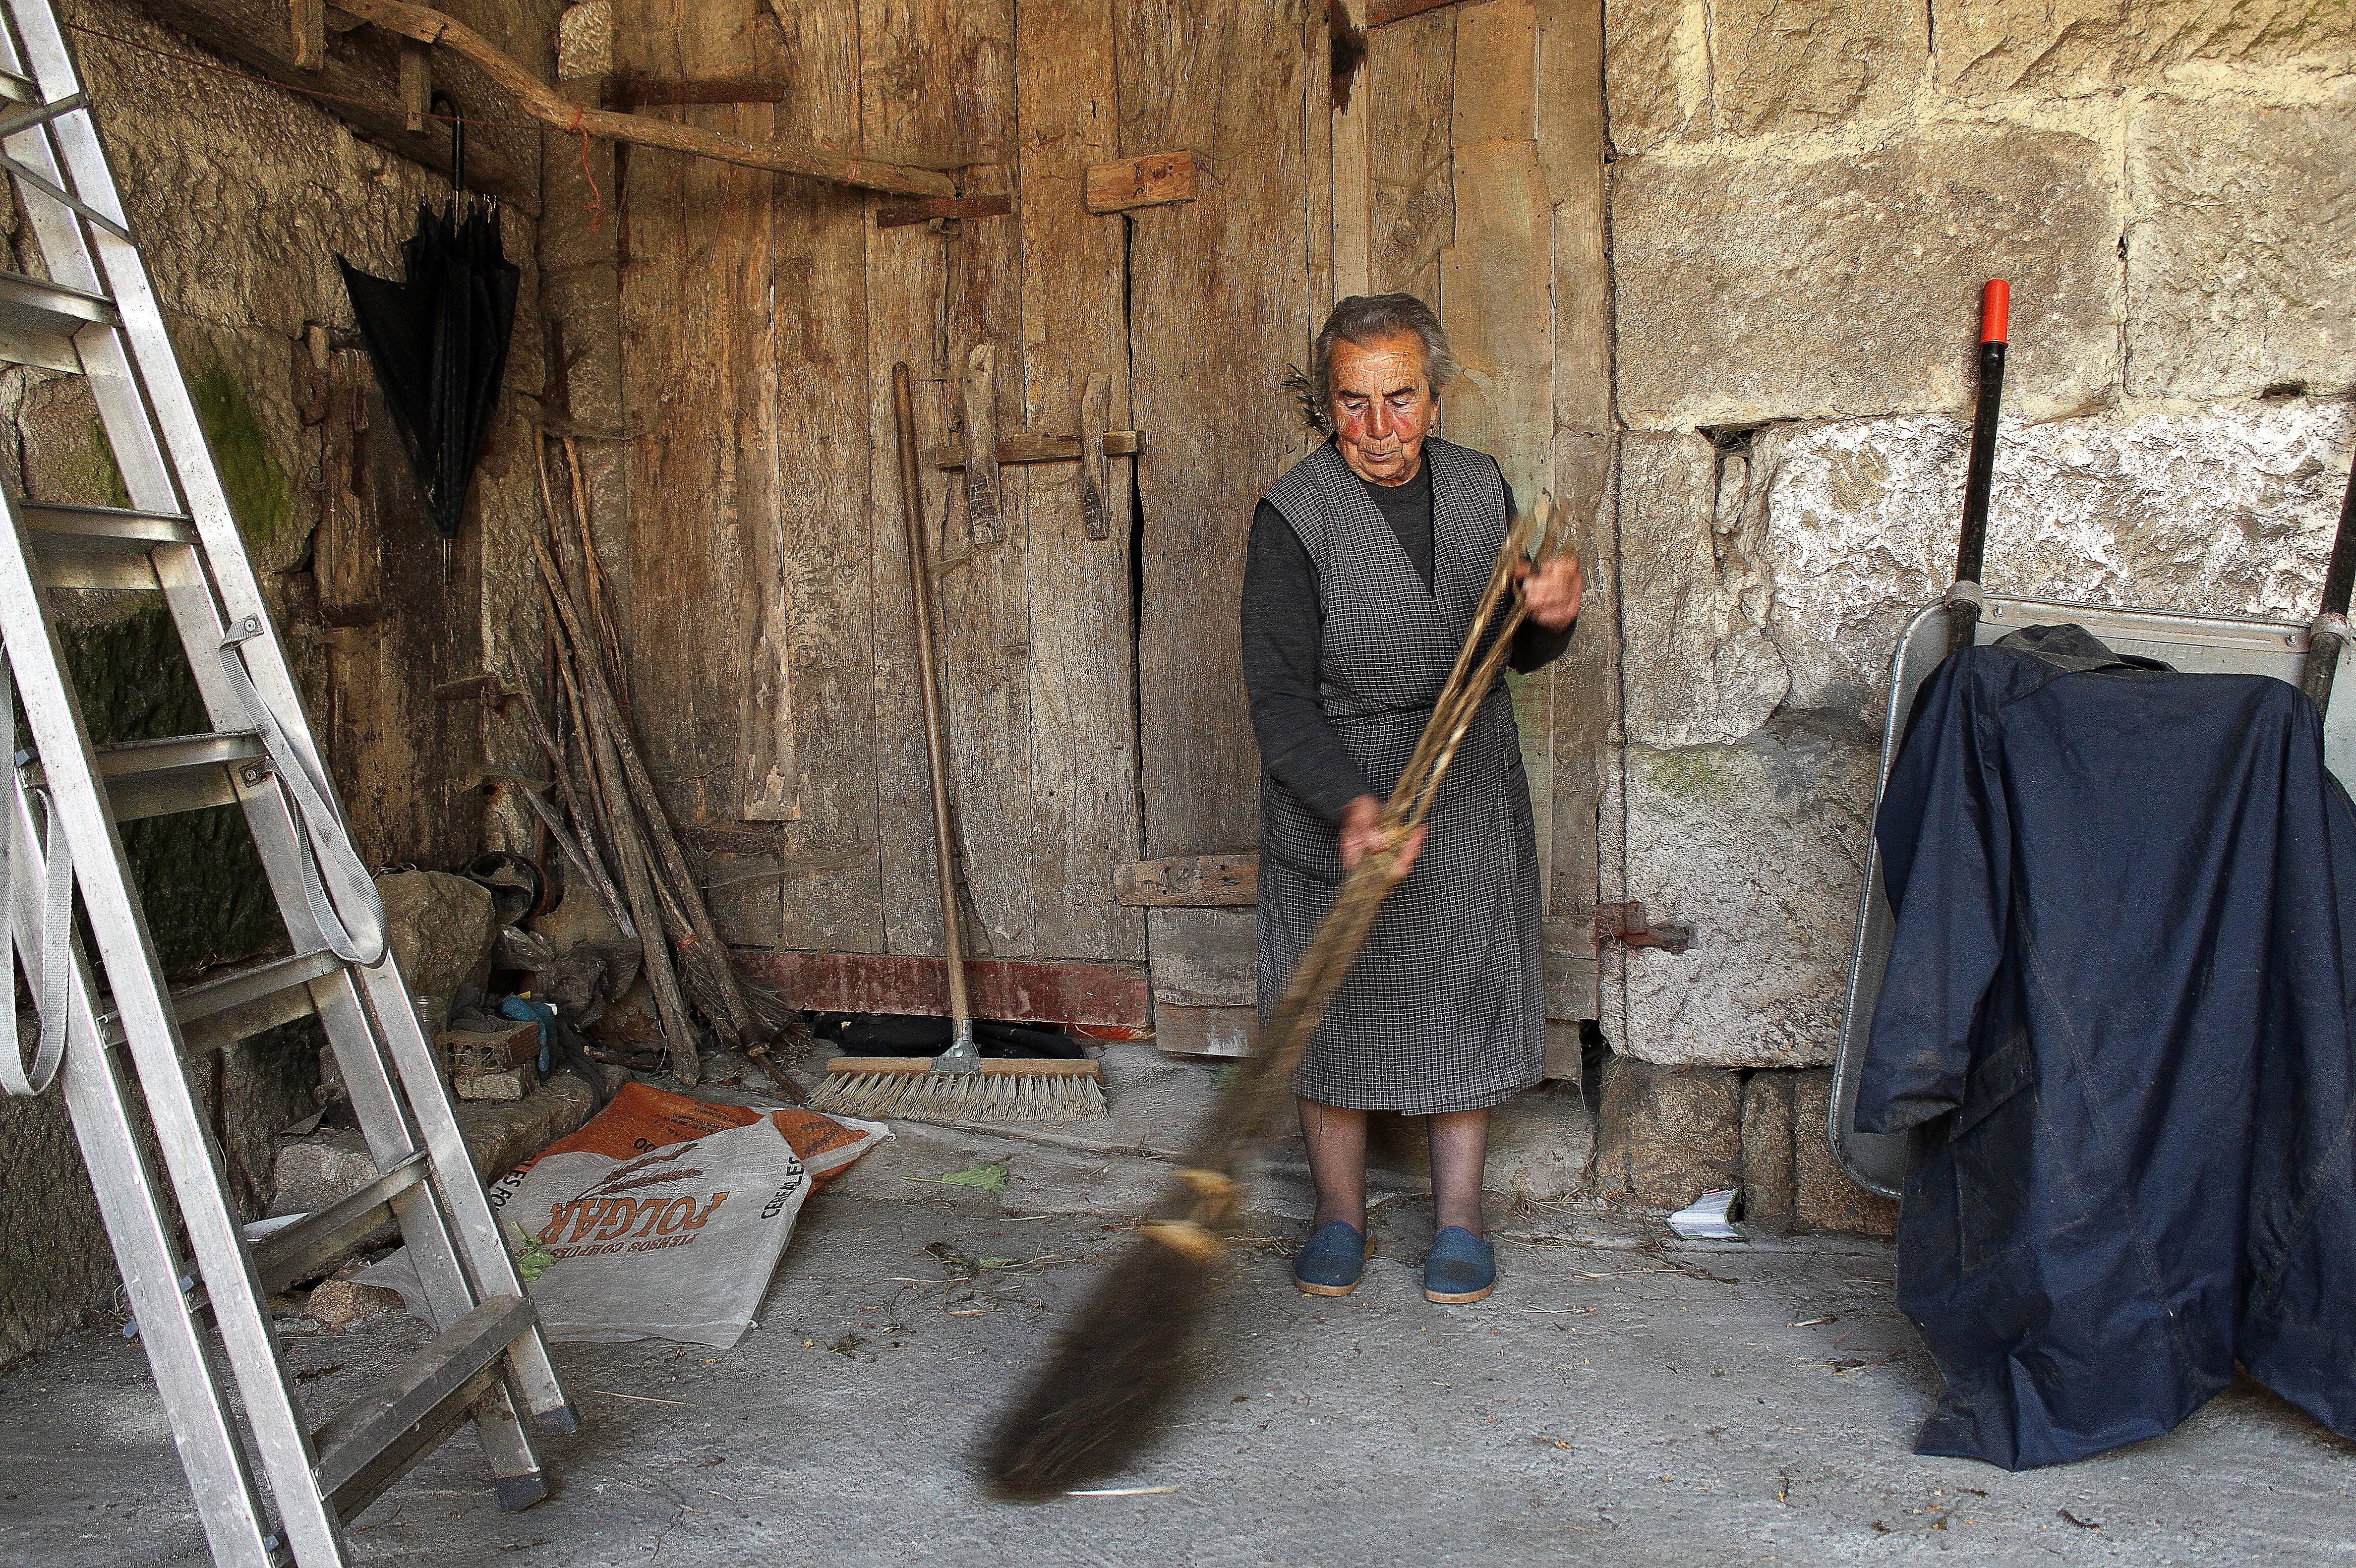
rural, spain, temple, galicia, middle ages, espana, ggl1, canoneos500d, ancient history